Mexican muralism

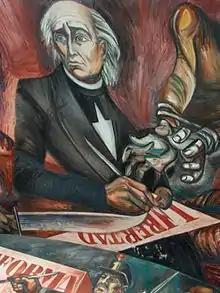
Miguel Hidalgo abolishing slavery by José Clemente Orozco

By far, the three most influential muralists from the 20th century are Diego Rivera, José Clemente Orozco, and David Siqueiros, called "los tres grandes" (the three great ones). All believed that art was the highest form of human expression and a key force in social revolution. Their work was the driving force that defined the movement originally set into motion by Vasconcelos. It created a mythology around the Mexican Revolution and the Mexican people which is still influential to this day, as well as promote Marxist ideals. At the time the works were painted, they also served as a form of catharsis over what the country had endured during the war. However, the three were different in their artistic expression. To summarize the general types of contributions the Three Greats made, Rivera's works were utopian and idealist, Orozco's were critical and pessimistic, while the most radical of the three was Siqueiros, who heavily focused on a scientific future. Their different points of view were shaped by their own personal experiences with Mexican Revolution. In Rivera case, he was in Europe during the revolution and had never experienced the horrors of the war. While never experiencing the war first hand, his art primarily focused on what he perceived to be the social benefits from the revolution. Orozco and Siqueiros, on the other hand, both fought in the war, which subsequently resulted in a more pessimistic approach to their artwork when depicting the revolution; with Siqueros' artwork being notably more radical and focused on portraying a scientific future.